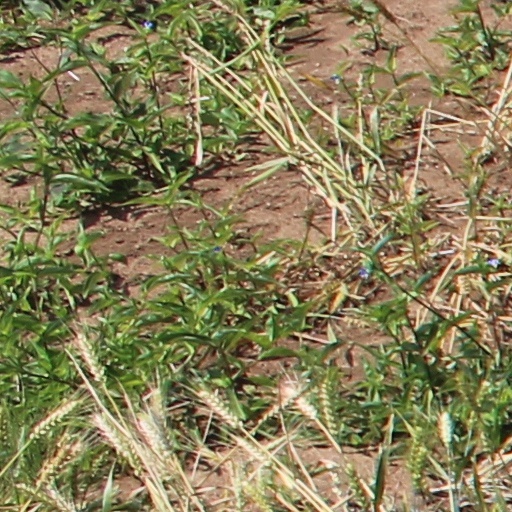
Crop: wheat